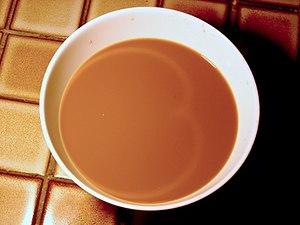
Une caustique désigne en optique et en mathématiques l'enveloppe des rayons lumineux subissant une réflexion ou une réfraction sur une surface ou une courbe.